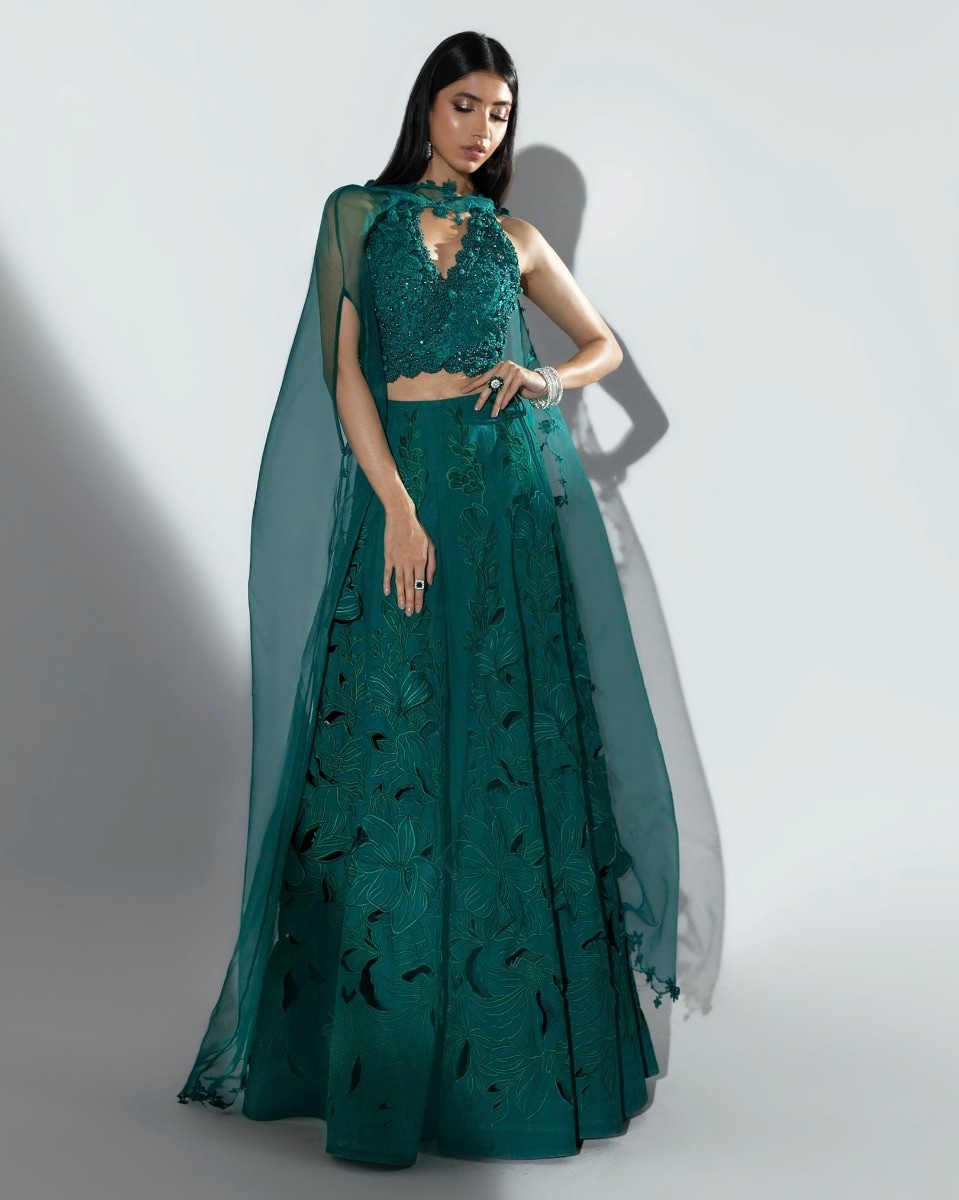
emerald embroidered net lehenga